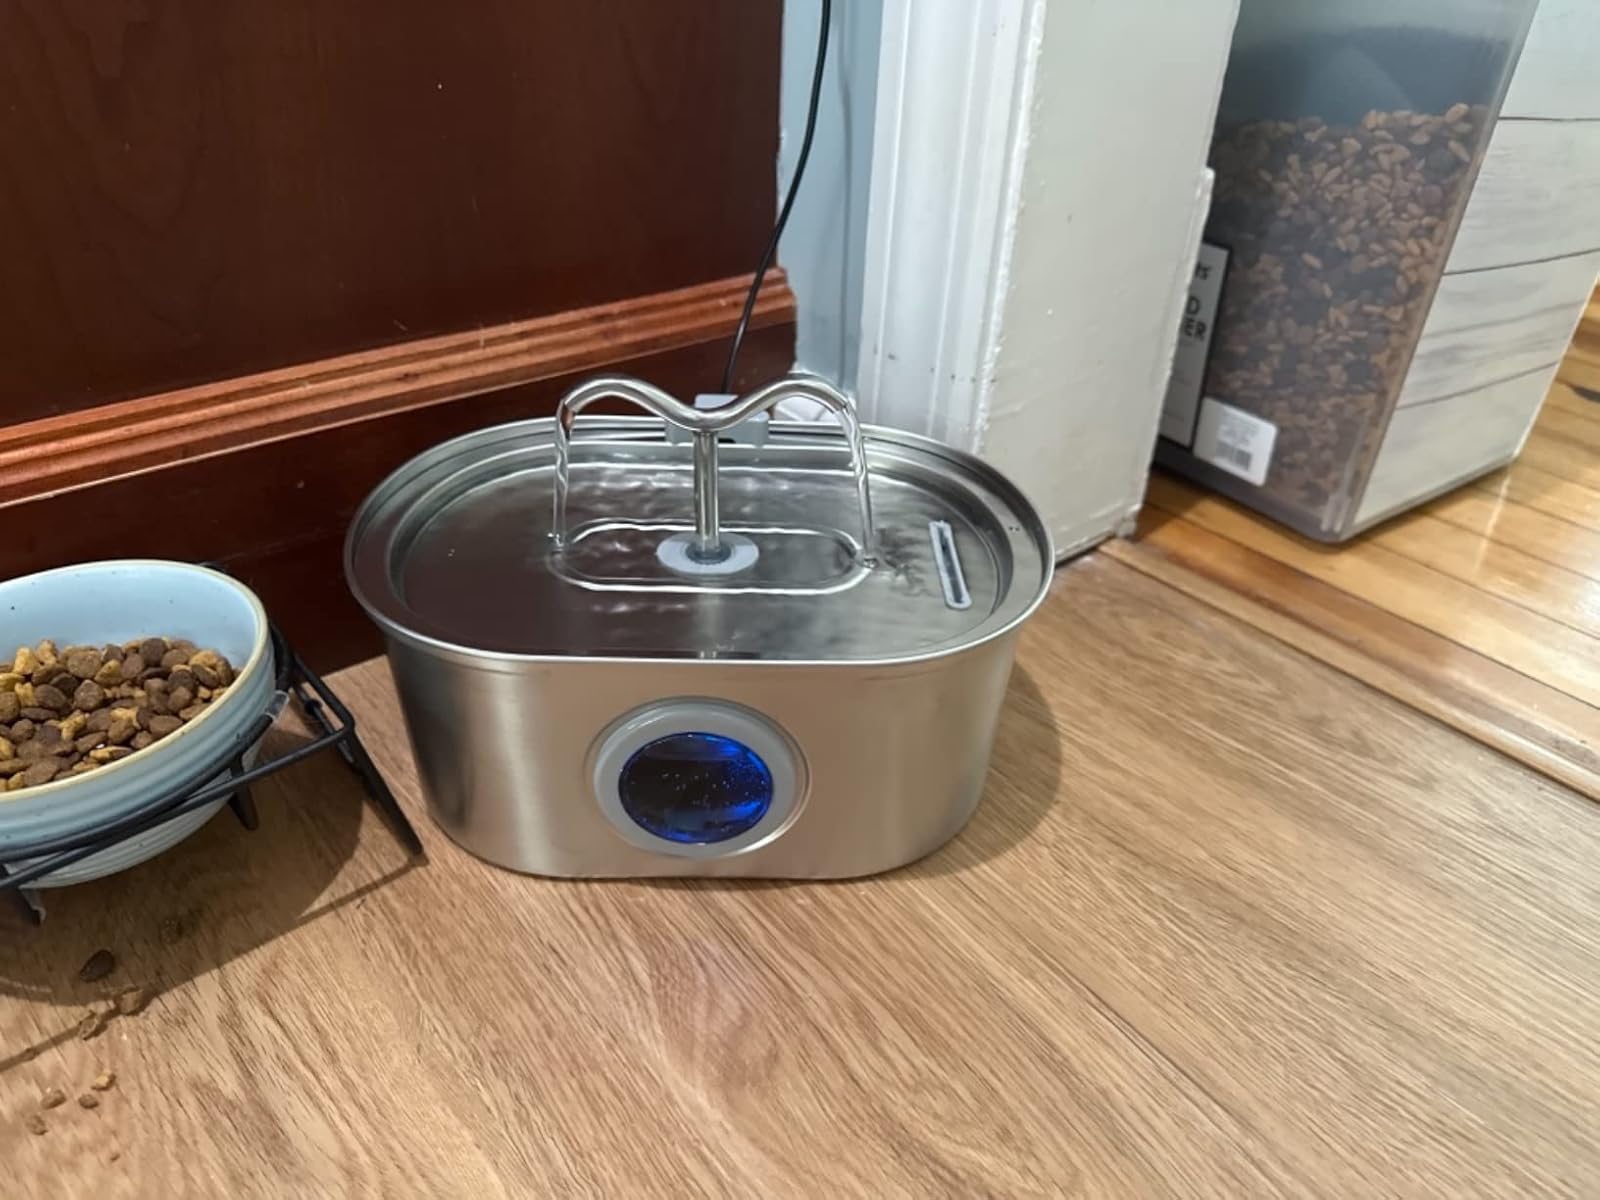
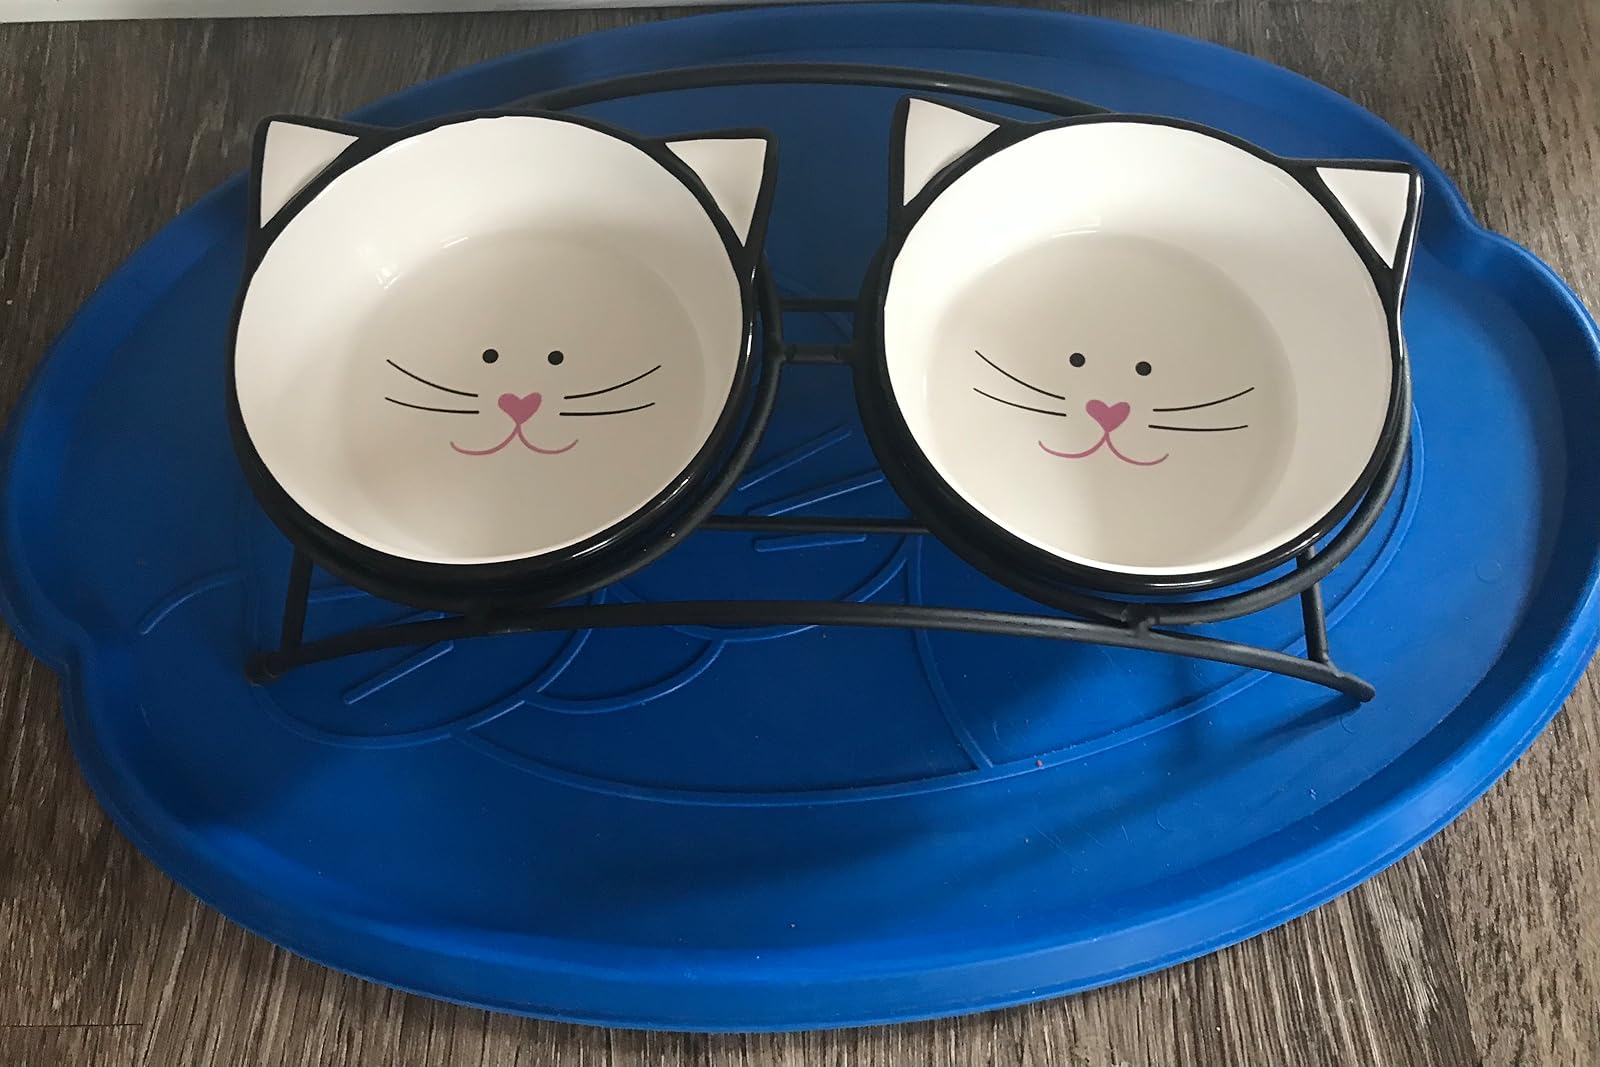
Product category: items_bowl
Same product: no